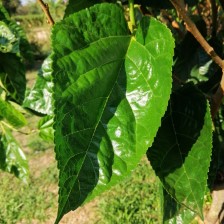
Variety: BlackOodTurkey